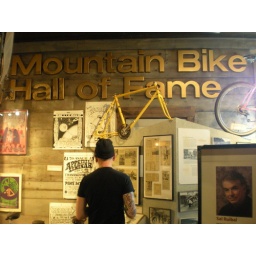
scott in the mountain bike hall of fame